List of uncrewed NASA missions

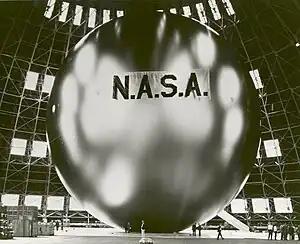
Echo 2 in a hangar, N. Carolina. People can be seen on the floor.

Project Echo was the first passive communications satellite experiment. Each spacecraft was a metalized balloon satellite to be inflated in space and acting as a passive reflector of microwave signals. Communication signals were bounced off of them from one point on Earth to another.